JetBlue Flight 191

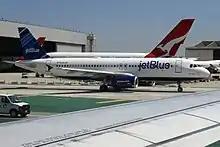
N796JB, the aircraft involved, one year after the incident

JetBlue Flight 191 was a scheduled domestic commercial passenger flight from New York to Las Vegas, United States. On March 27, 2012, the Airbus A320 serving the route diverted to Amarillo, Texas, after the captain, suffering from an apparent mental breakdown, started behaving erratically and making increasingly incoherent and disturbing statements, prompting the first officer to lock him out of the cockpit and ask the passengers and crew to restrain him. There were no fatalities.